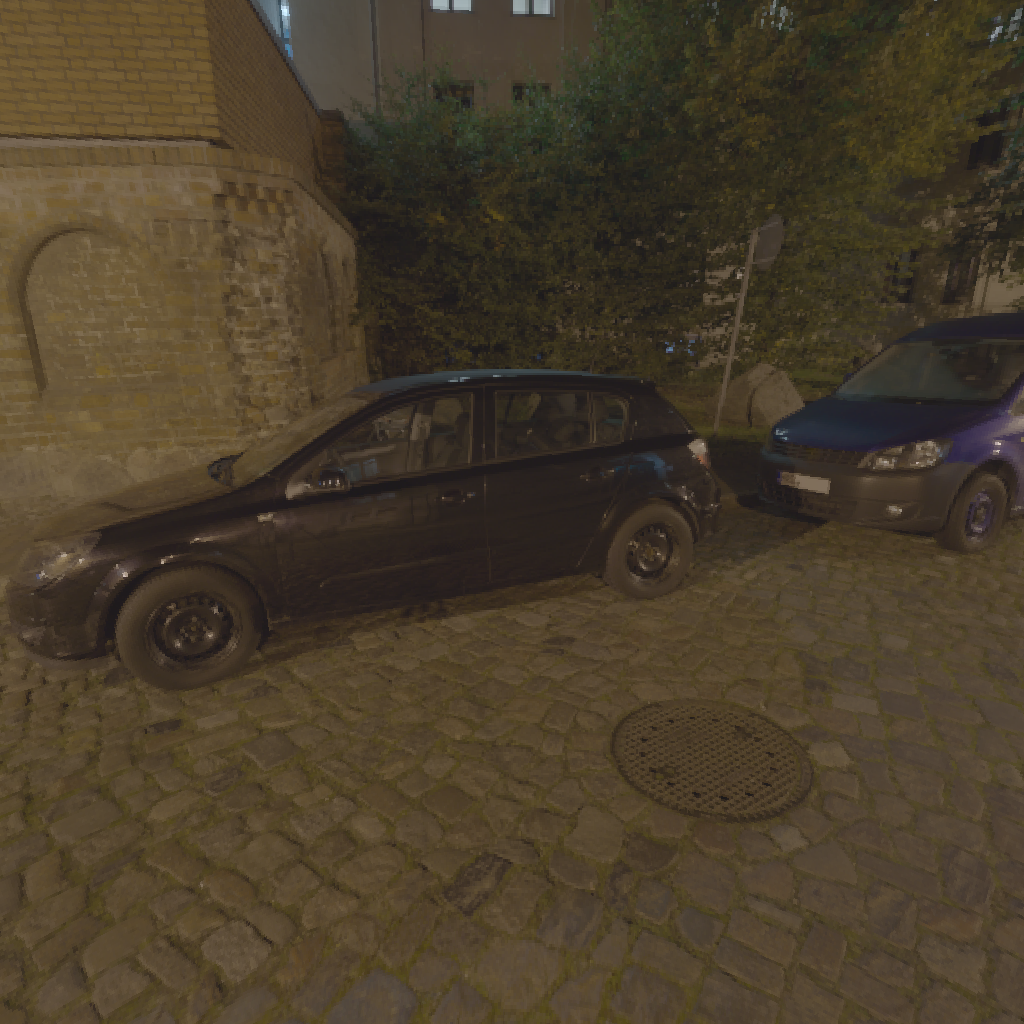
scene-linear HDR photo, Cobblestone Street Night, outdoor, with visible sun, city, street, cobblestone, dark, lamp, night, urban, artificial light, high contrast, clear, high dynamic range, physically based lighting